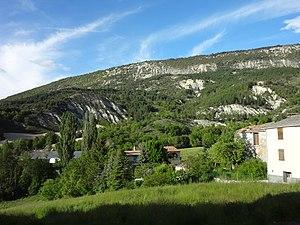
Saint-Lions est une commune française, située dans le département des Alpes-de-Haute-Provence en région Provence-Alpes-Côte d'Azur.